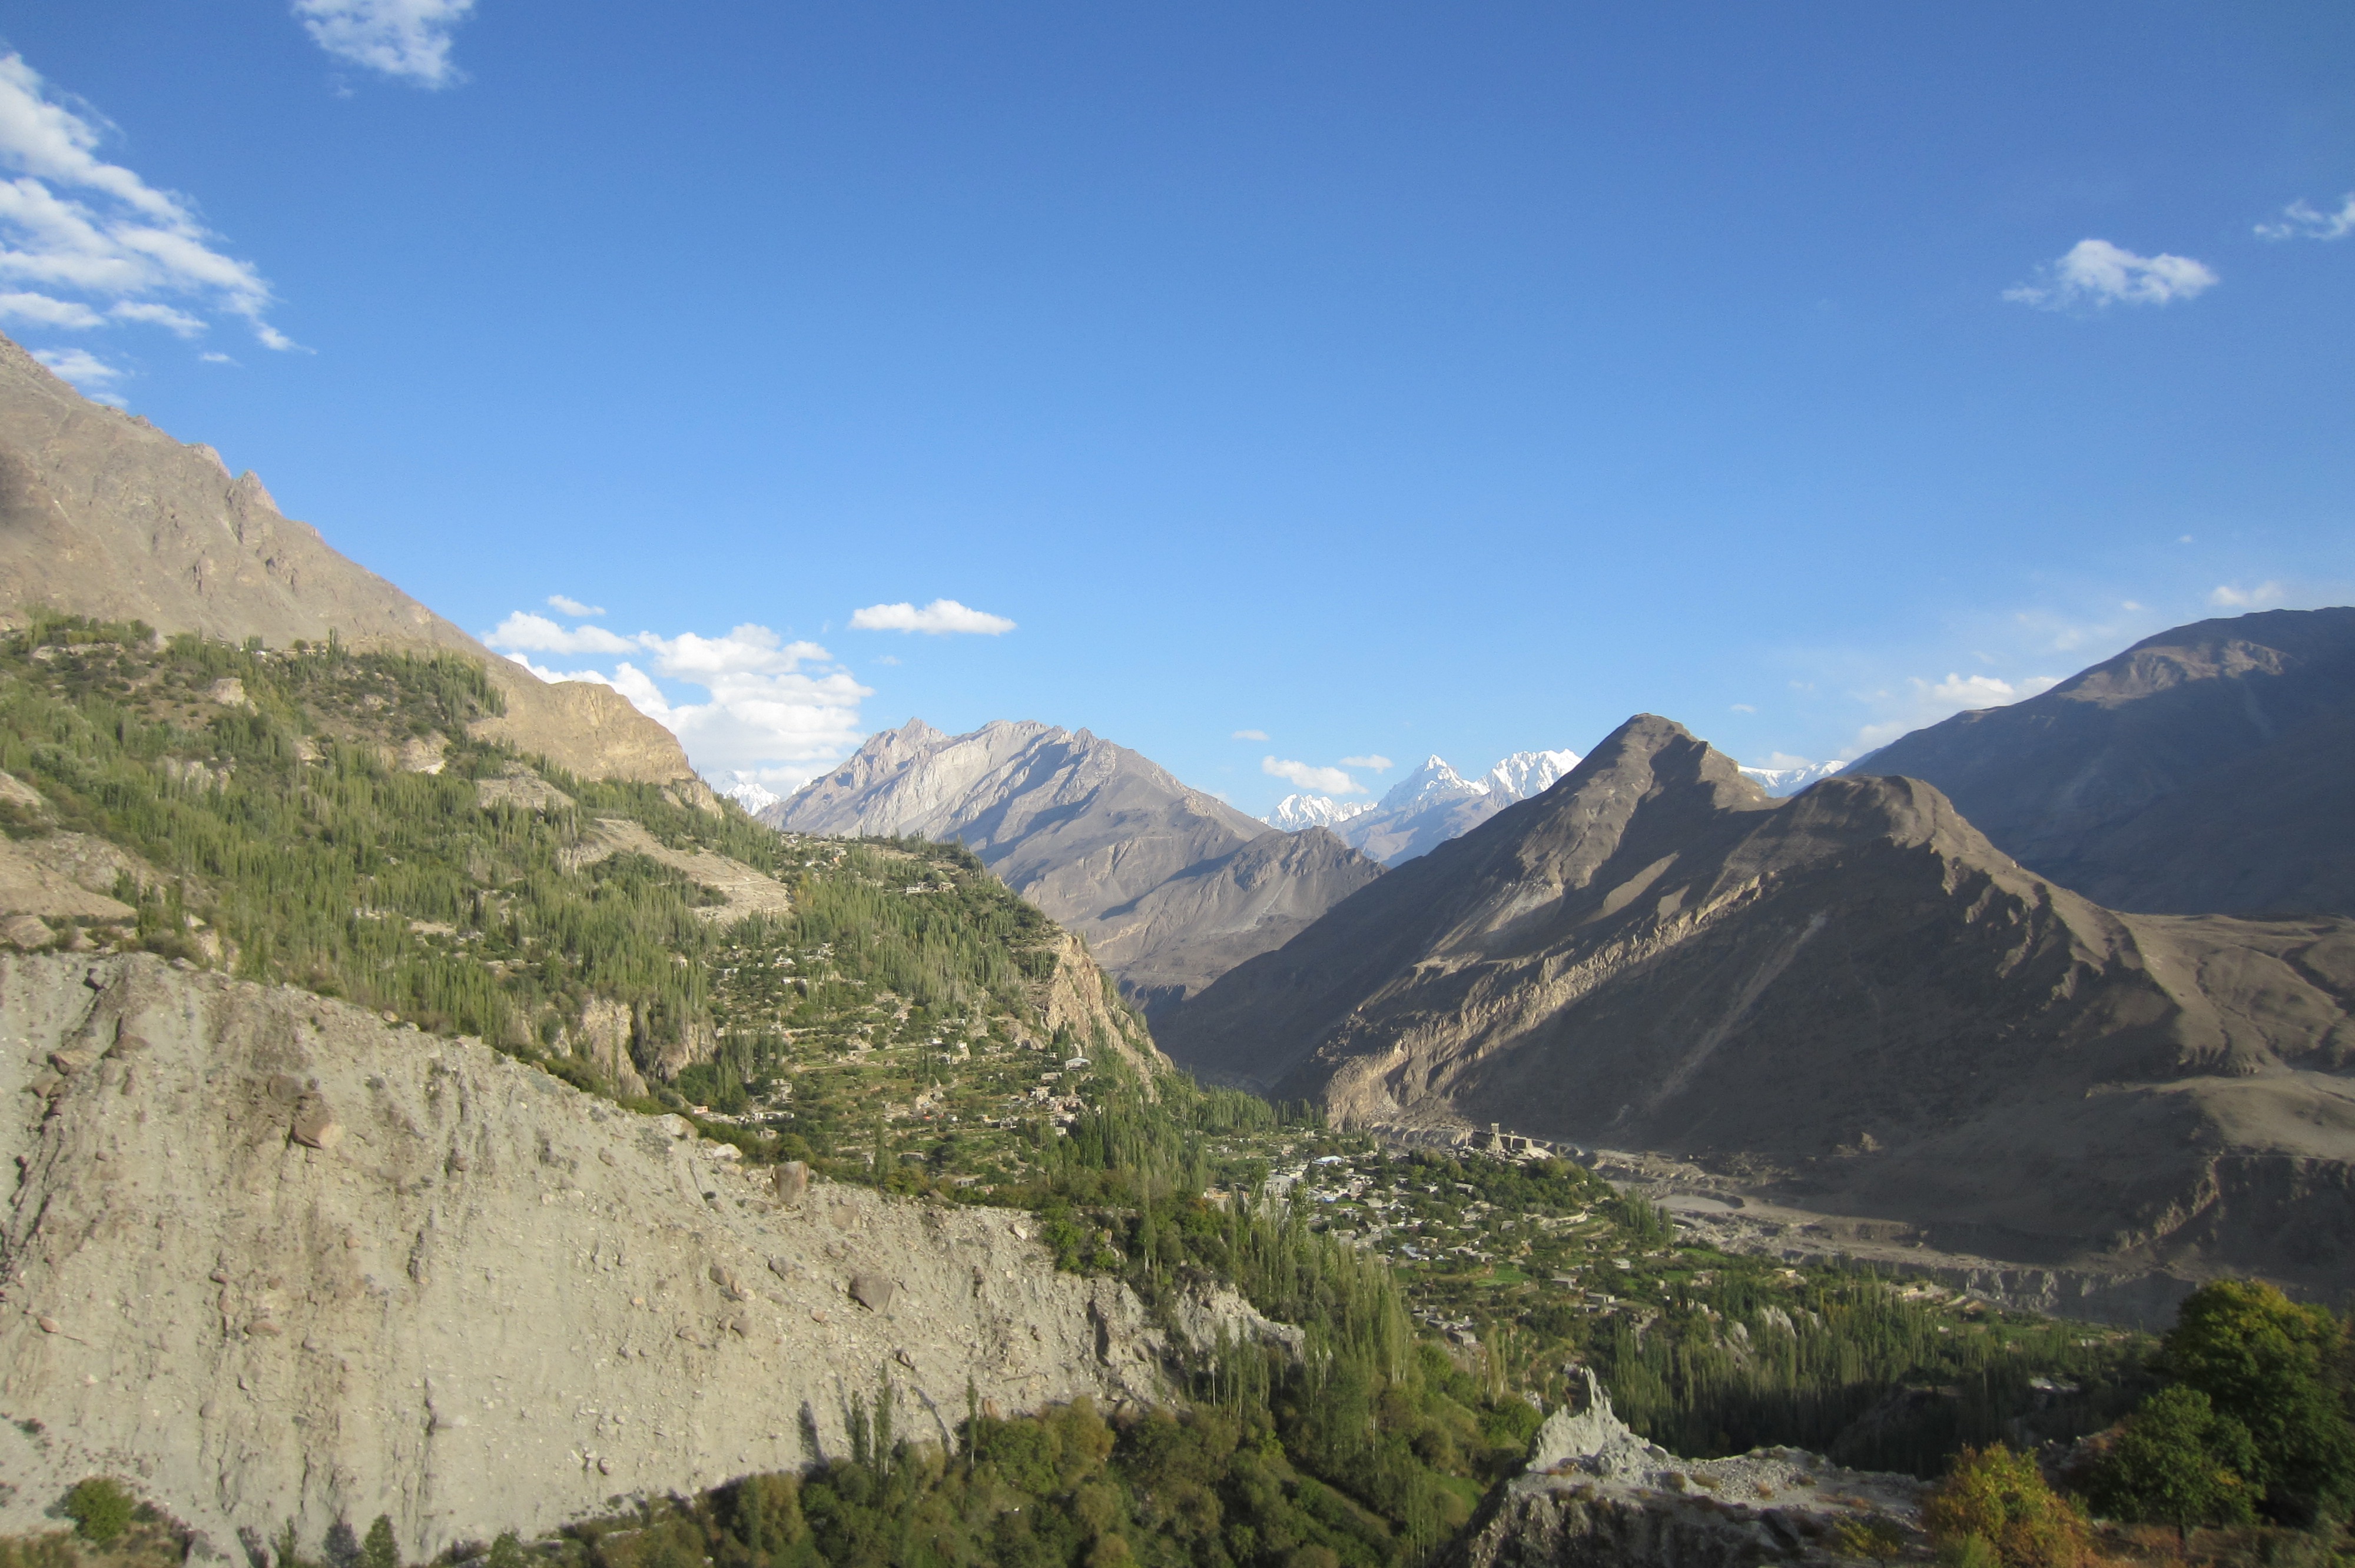
landscape, wilderness, walking, mountain, hiking, trail, adventure, view, valley, mountain range, scenery, ridge, mountains, alps, backpacking, badlands, plateau, fort, scene, fell, wadi, pakistan, landform, mountain pass, geographical feature, mountainous landforms